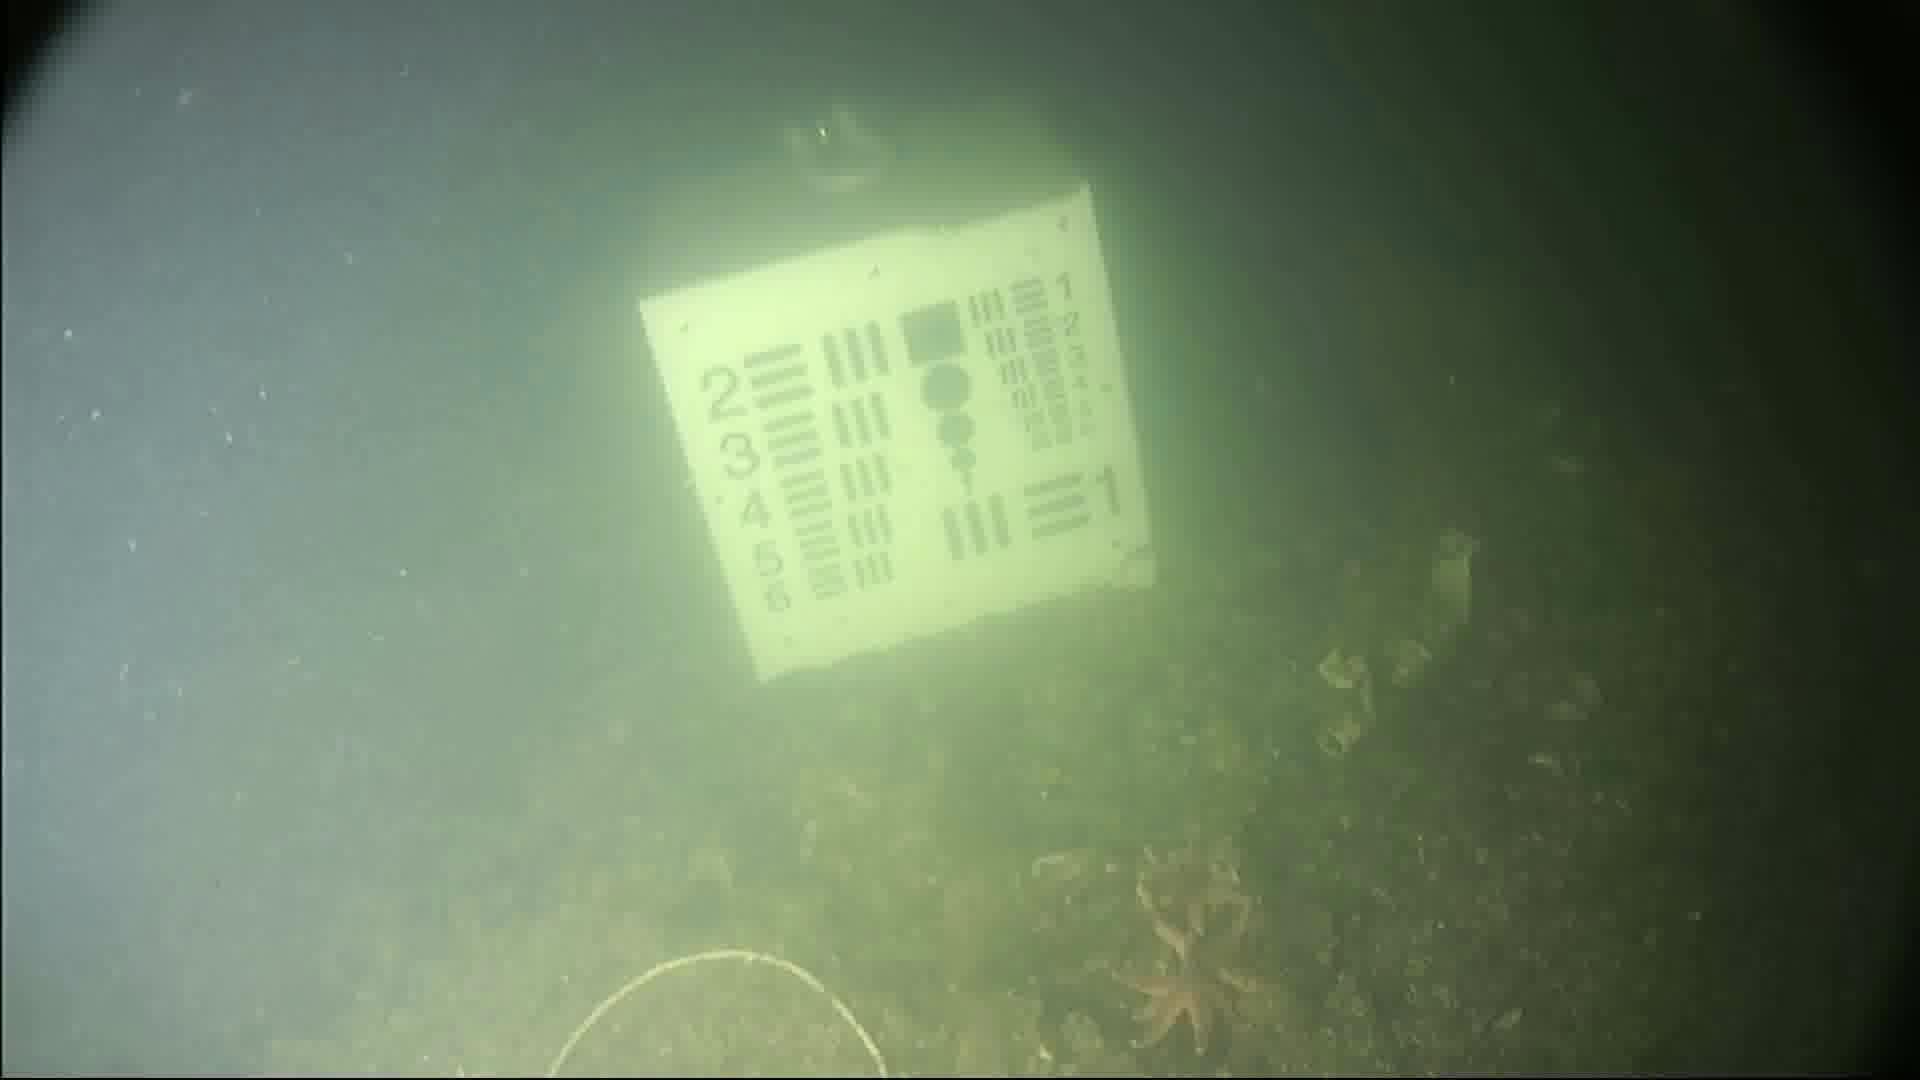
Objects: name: starfish